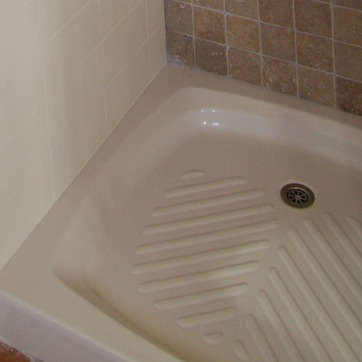
Material: ceramic